Continental Divide Trail

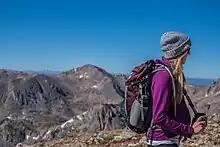
A hiker near James Peak, Colorado.

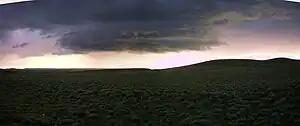
Lightning and hail storms appear with little warning in the Great Divide Basin of Wyoming; there is no place to hide.

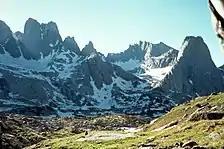
The Cirque of the Towers in the Wind River Range of Wyoming is one of the scenic highlights near the trail.

The official route of the CDT in Colorado is long, although several alternate routes shorten or lengthen that distance. The lowest elevation of the trail in Colorado is along the Middle Fork of the Elk River near the border with Wyoming and the highest elevation in Colorado is at the summit of Gray's Peak. Several additional mountains with elevations of more than are near the trail